Barbara Crawford Johnson

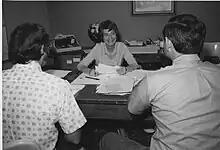
Barbara Crawford Johnson speaks to co-workers in her office, circa 1970-1974.

With her love for flying, Barbara chose the North American Aviation job, even with her feelings of inadequacy in the beginning. Barbara's worries stemmed from being placed in an aviation position when her background was general engineering.